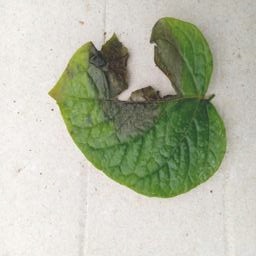
Etiqueta: Late Blight